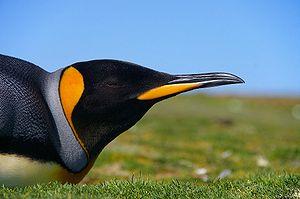
Un Manchot royal. Photo prise sur l'île de Falkland occidentale (ou Grande Malouine), dans les Malouines. Suomi: Kuningaspingviini (Aptenodytes patagonicus patagonicus) Falklandinsaarilla.